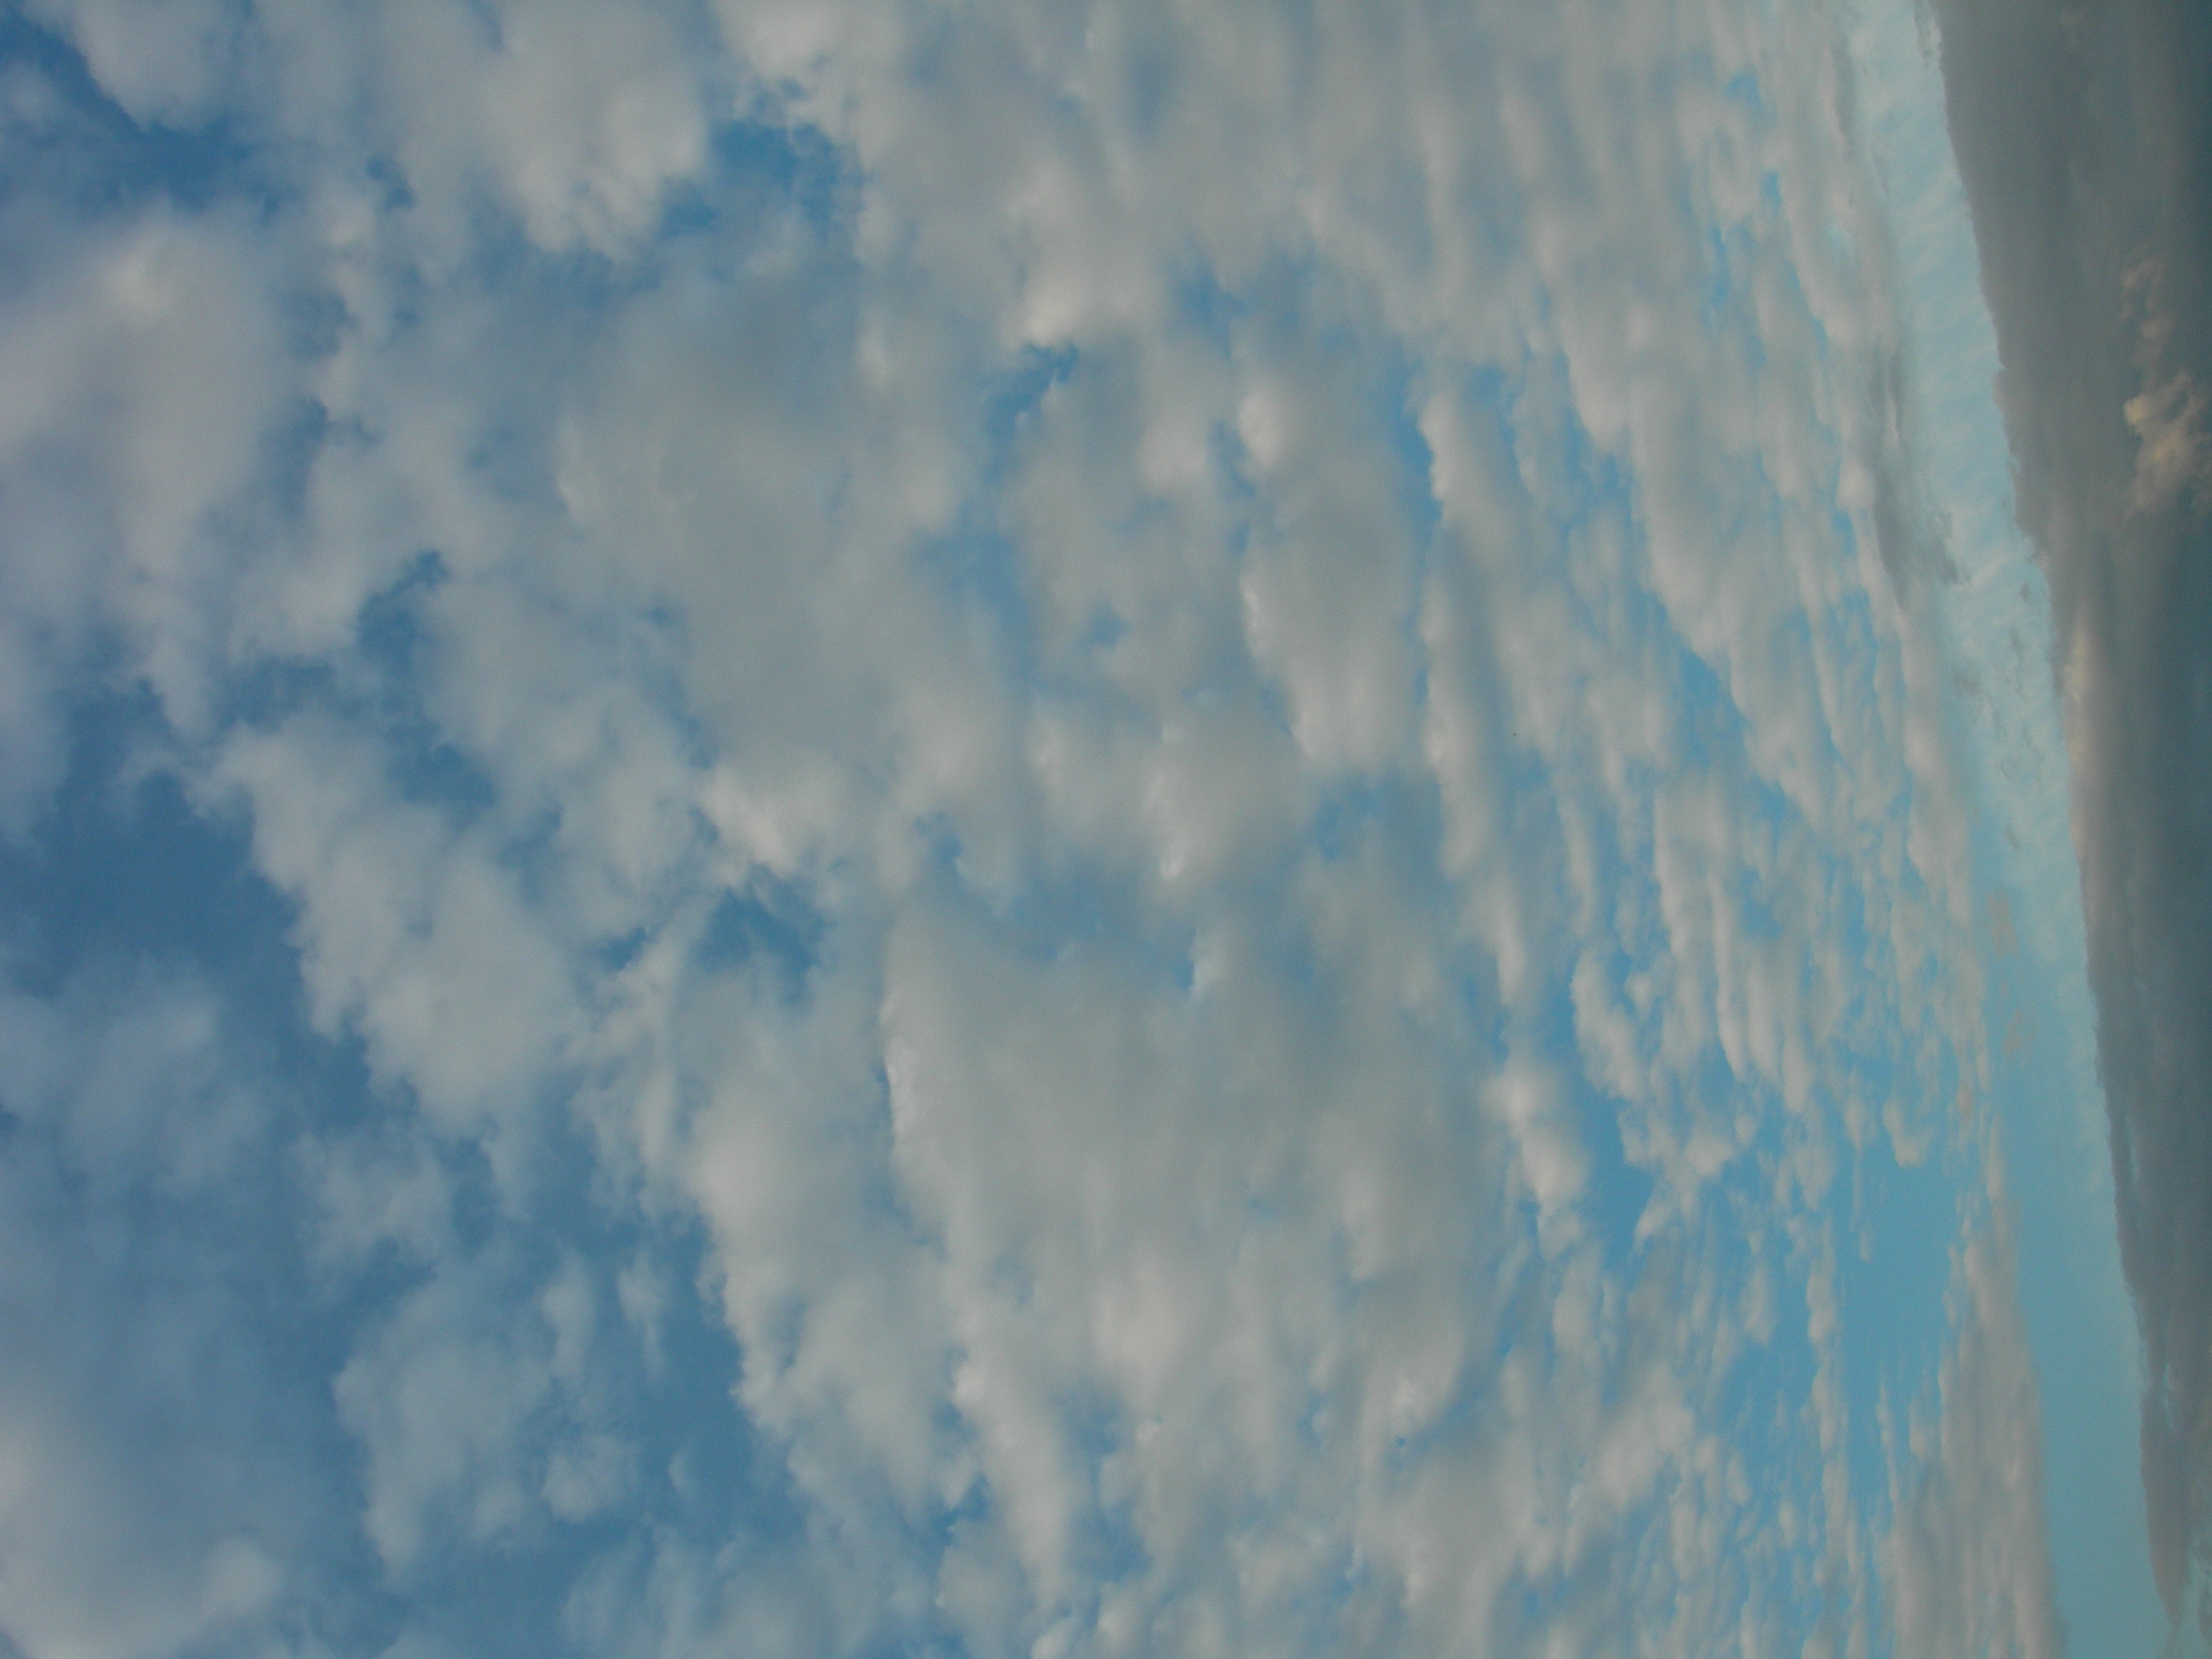
light, cloud, sky, sunlight, atmosphere, ice, reflection, blue, nikon, clouds, moscow, russia, freezing, meteorological phenomenon, atmosphere of earth